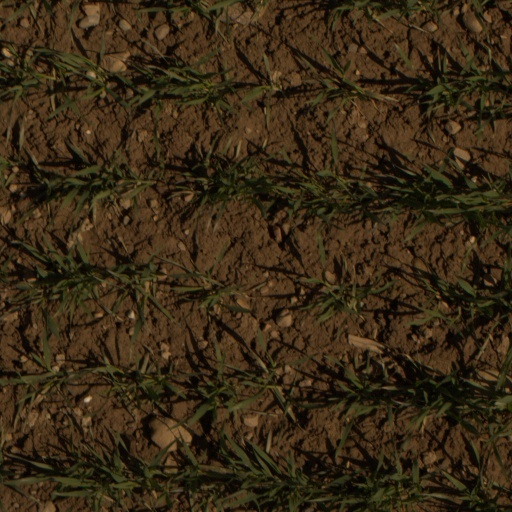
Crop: wheat